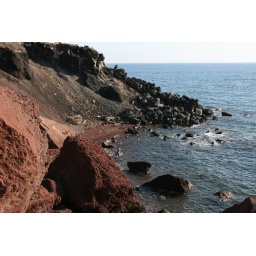
Beach with 3 different colours - red earth, black pebbles and sand. All created by some serious volcanic activity.